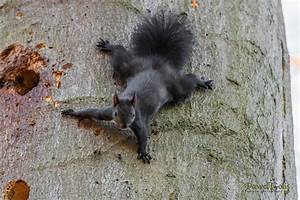
Label: scoiattolo